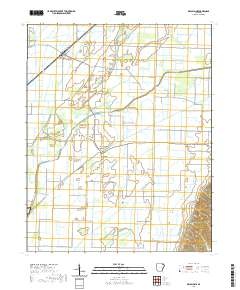
USGS US Topo 7.5-minute map for Delaplaine AR 2020
This is the current USGS topographic map for this quadrangle. Printed on waterproof, crease resistant paper, using HP fade resistant inks, this map comes rolled and shipped in a sturdy carboard tube. The map contains contour data, water features, roads and other features. Scale is 1:24,000. Printed size is 24" W x 29" H
Brand: American Map Store
Category: Arts & Entertainment > Hobbies & Creative Arts > Musical Instruments > Bagpipes > Northumbrian Pipes